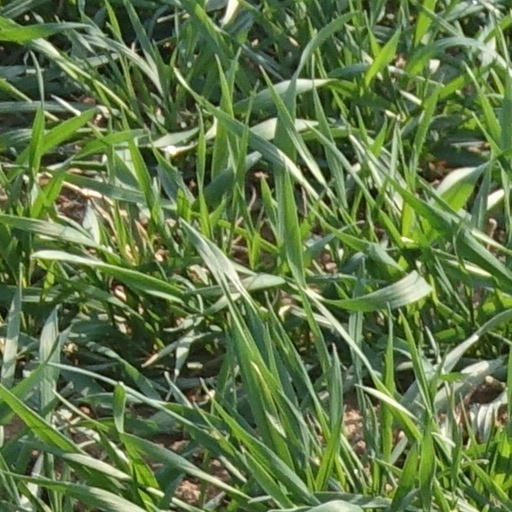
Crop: wheat